Shot on goal (ice hockey)

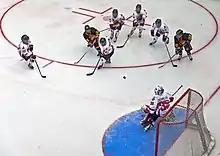
A hockey puck in midair over the ice between a group of five players in white jerseys and two in black at the top of the image, and a goalkeeper in white at the bottom

In ice hockey, a shot on goal is a shot that directs the puck towards the net and either goes into the net for a goal or is stopped by the goaltender for a save.